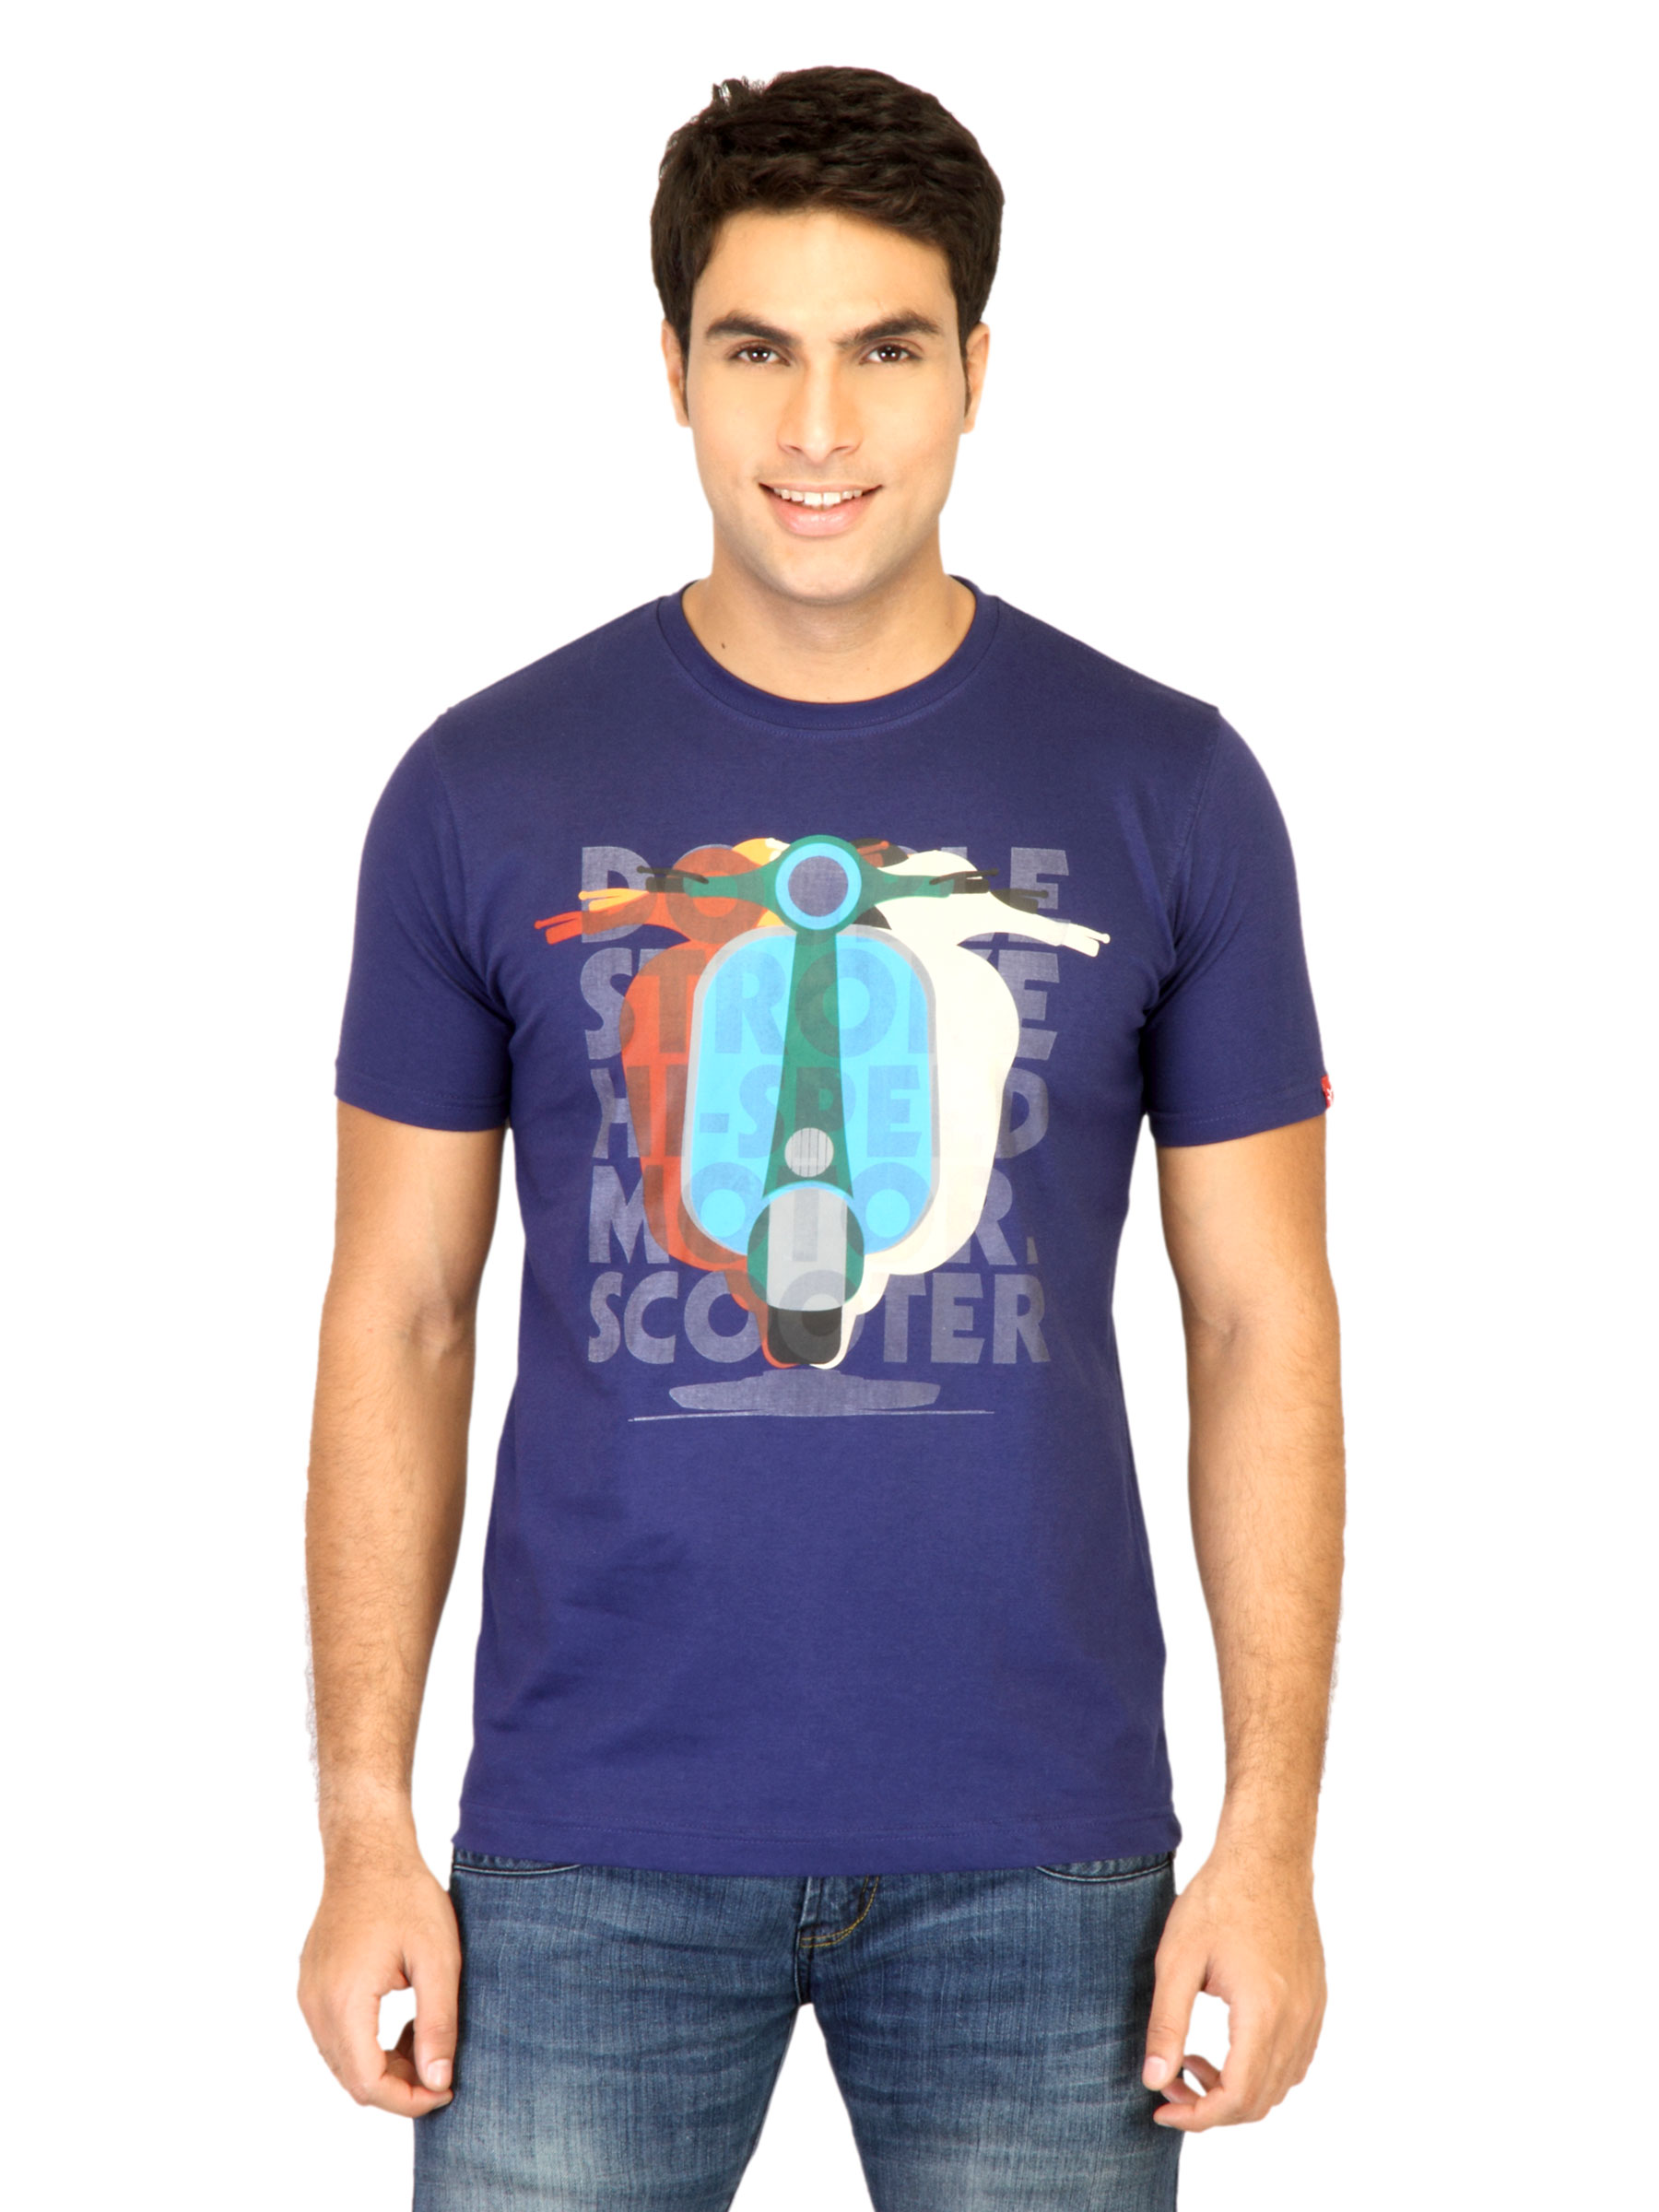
Probase Men Printed Purple Tshirts
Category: Apparel / Topwear / Tshirts
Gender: Men
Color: Purple
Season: Fall 2011
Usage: Casual